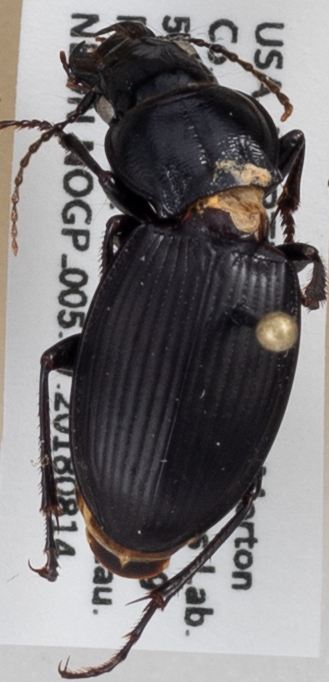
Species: Cyclotrachelus torvus
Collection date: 2018-08-14
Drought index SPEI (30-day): -0.402
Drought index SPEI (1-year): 0.044
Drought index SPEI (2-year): -0.32